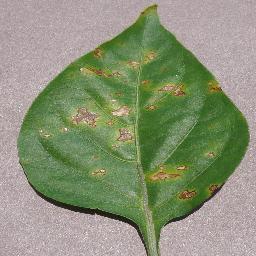
Label: Pepper,_bell___Bacterial_spot